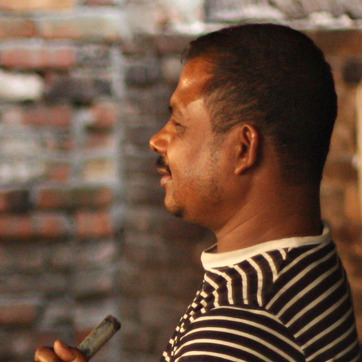
Material: skin